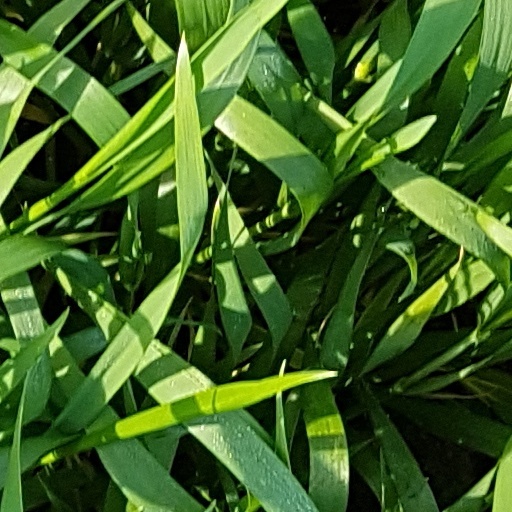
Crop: wheat